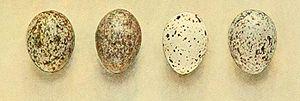
Le Moineau des saxaouls est une espèce de passereaux de la famille des Passeridae vivant en Asie centrale. Long de 14 à 16 centimètres et pesant de 25 à 32 grammes, c'est l'un des plus grands moineaux. Les deux sexes ont un plumage allant du gris au beige. Les pattes beige à beige rosé. Les femelles ont un plumage et un bec moins voyants, sans les bandes noires qui ornent la tête du mâle. Les marques sur la tête observées chez les deux sexes sont suffisamment distinctives pour que ce moineau ne puisse être confondu avec aucun autre oiseau. On connaît peu de choses sur ses vocalisations, à part un appel relativement doux et musical, un chant et un cri en vol.